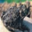
Label: frog